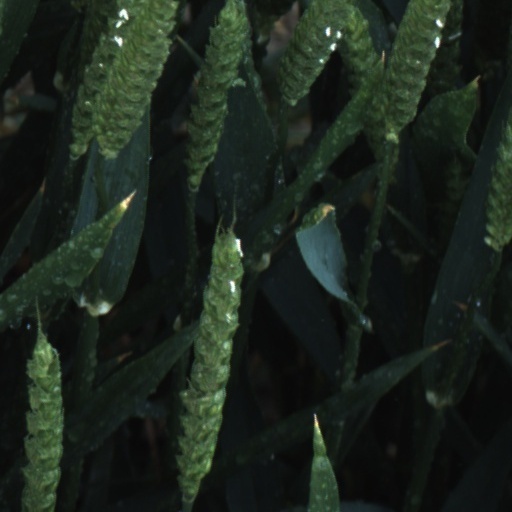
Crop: wheat